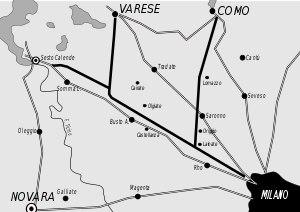
L'Autoroute des Lacs est une autoroute italienne dont le premier tronçon, entre Milan et Varèse, fut inaugurée le 21 septembre 1924 à Lainate. C'est la première véritable autoroute construite dans le monde si l'on excepte la piste de course de 10 km qui deviendra l'autoroute allemande AVUS.
L'histoire des routes couvre une période qui commence avec la sédentarisation de l'homme, il y a 10 000 ans, jusqu'à l'Époque contemporaine. Cet article est une synthèse, qui retrace l'évolution des routes et du transport routier dans son ensemble, des premiers sentiers de l'Âge de pierre à l'autoroute moderne, en passant par les voies romaines et les chemins de Saint-Jacques.